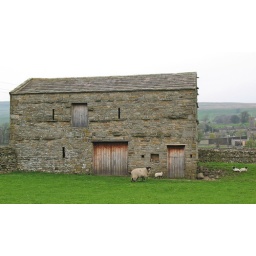
A mother sheep watches me as I pass by her old stone barn.